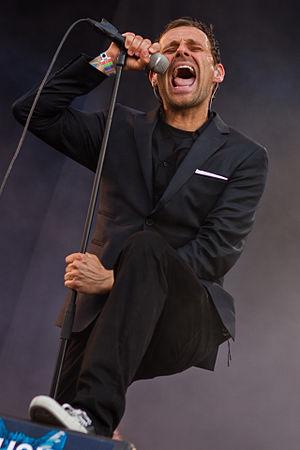
Donots est un groupe de punk rock allemand, originaire d'Ibbenbüren. Tous les membres du groupe, sauf Alex, sont végétariens. La plupart des morceaux du groupe sont produits par Fabio Trentini, bassiste du groupe allemand H-Blockx. Le groupe a son propre podcast sur iTunes où ils parlent des Ramones, de l'alcool au volant, de Johnny Cash et bien d'autres choses.